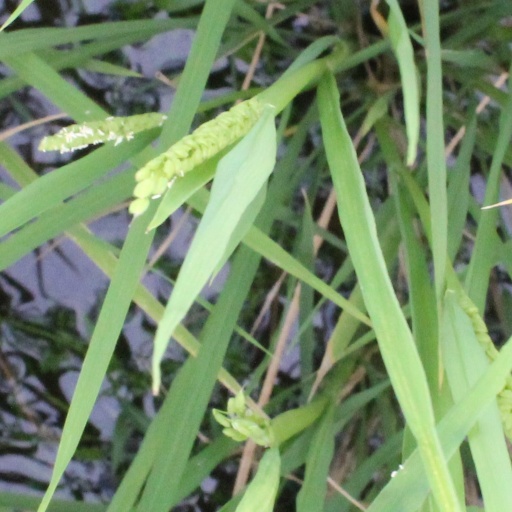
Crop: rice